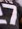
Number: 7